Reeves & Co.

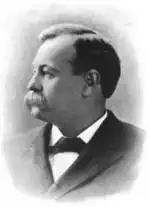
Marshall T. Reeves

Marshal Reeves was the inventor of a two horse tongueless corn plow in 1869. In 1875 together with his father and uncle formed the Hoosier Boy Cultivator Company. In 1879, the company name was changed to Reeves & Company (abbreviated Reeves & Co.). Reeves went on to design and manufacture threshers, straw stackers, separators, corn shellers and clover